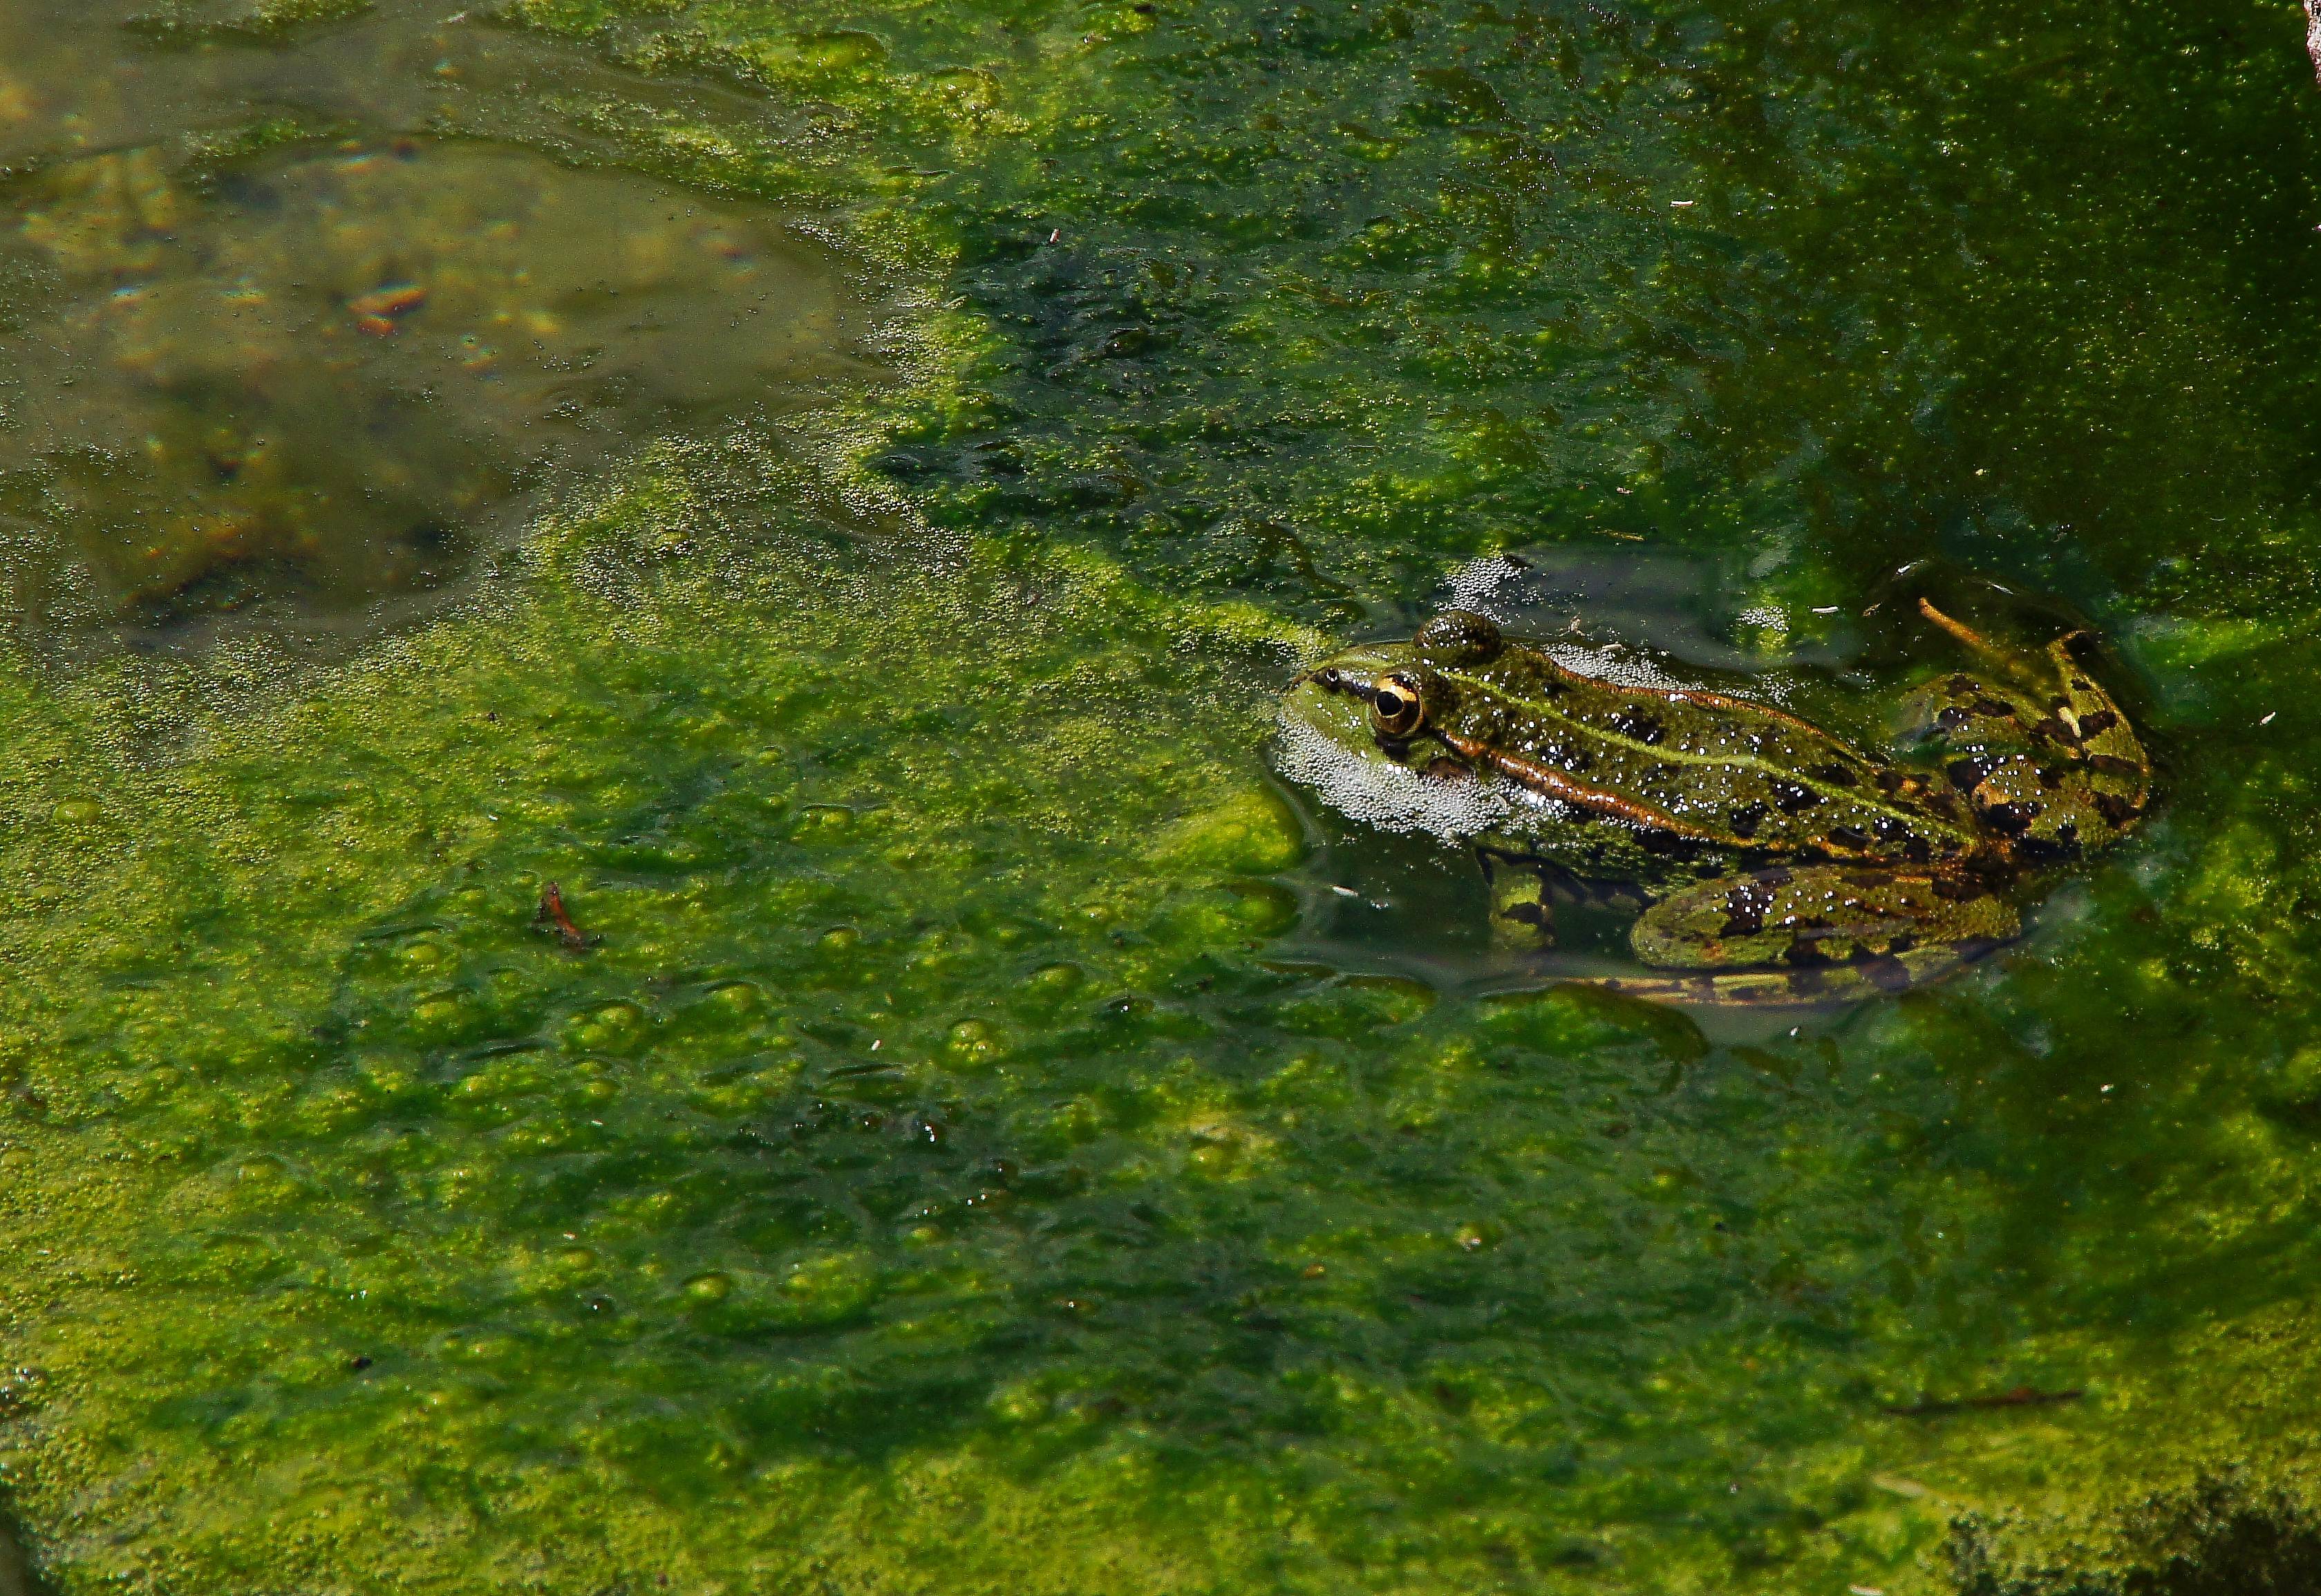
nature, swamp, pond, wildlife, stream, green, jungle, macro, reptile, terrain, fauna, crocodile, alligator, animals, wetland, naturaleza, habitat, ggl1, gaby1, animales, sonydt18250, sonyslta55v, crocodilia